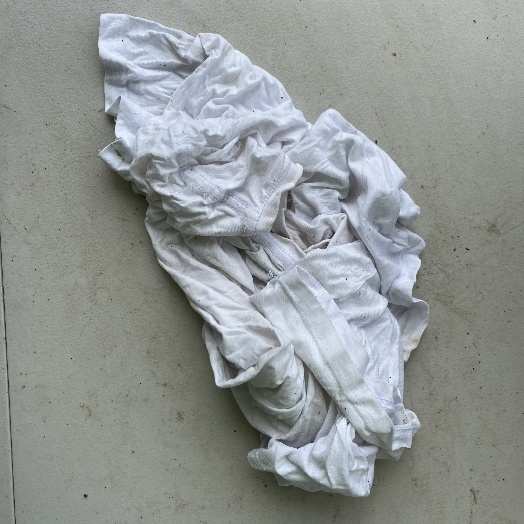
Label: Textile Trash